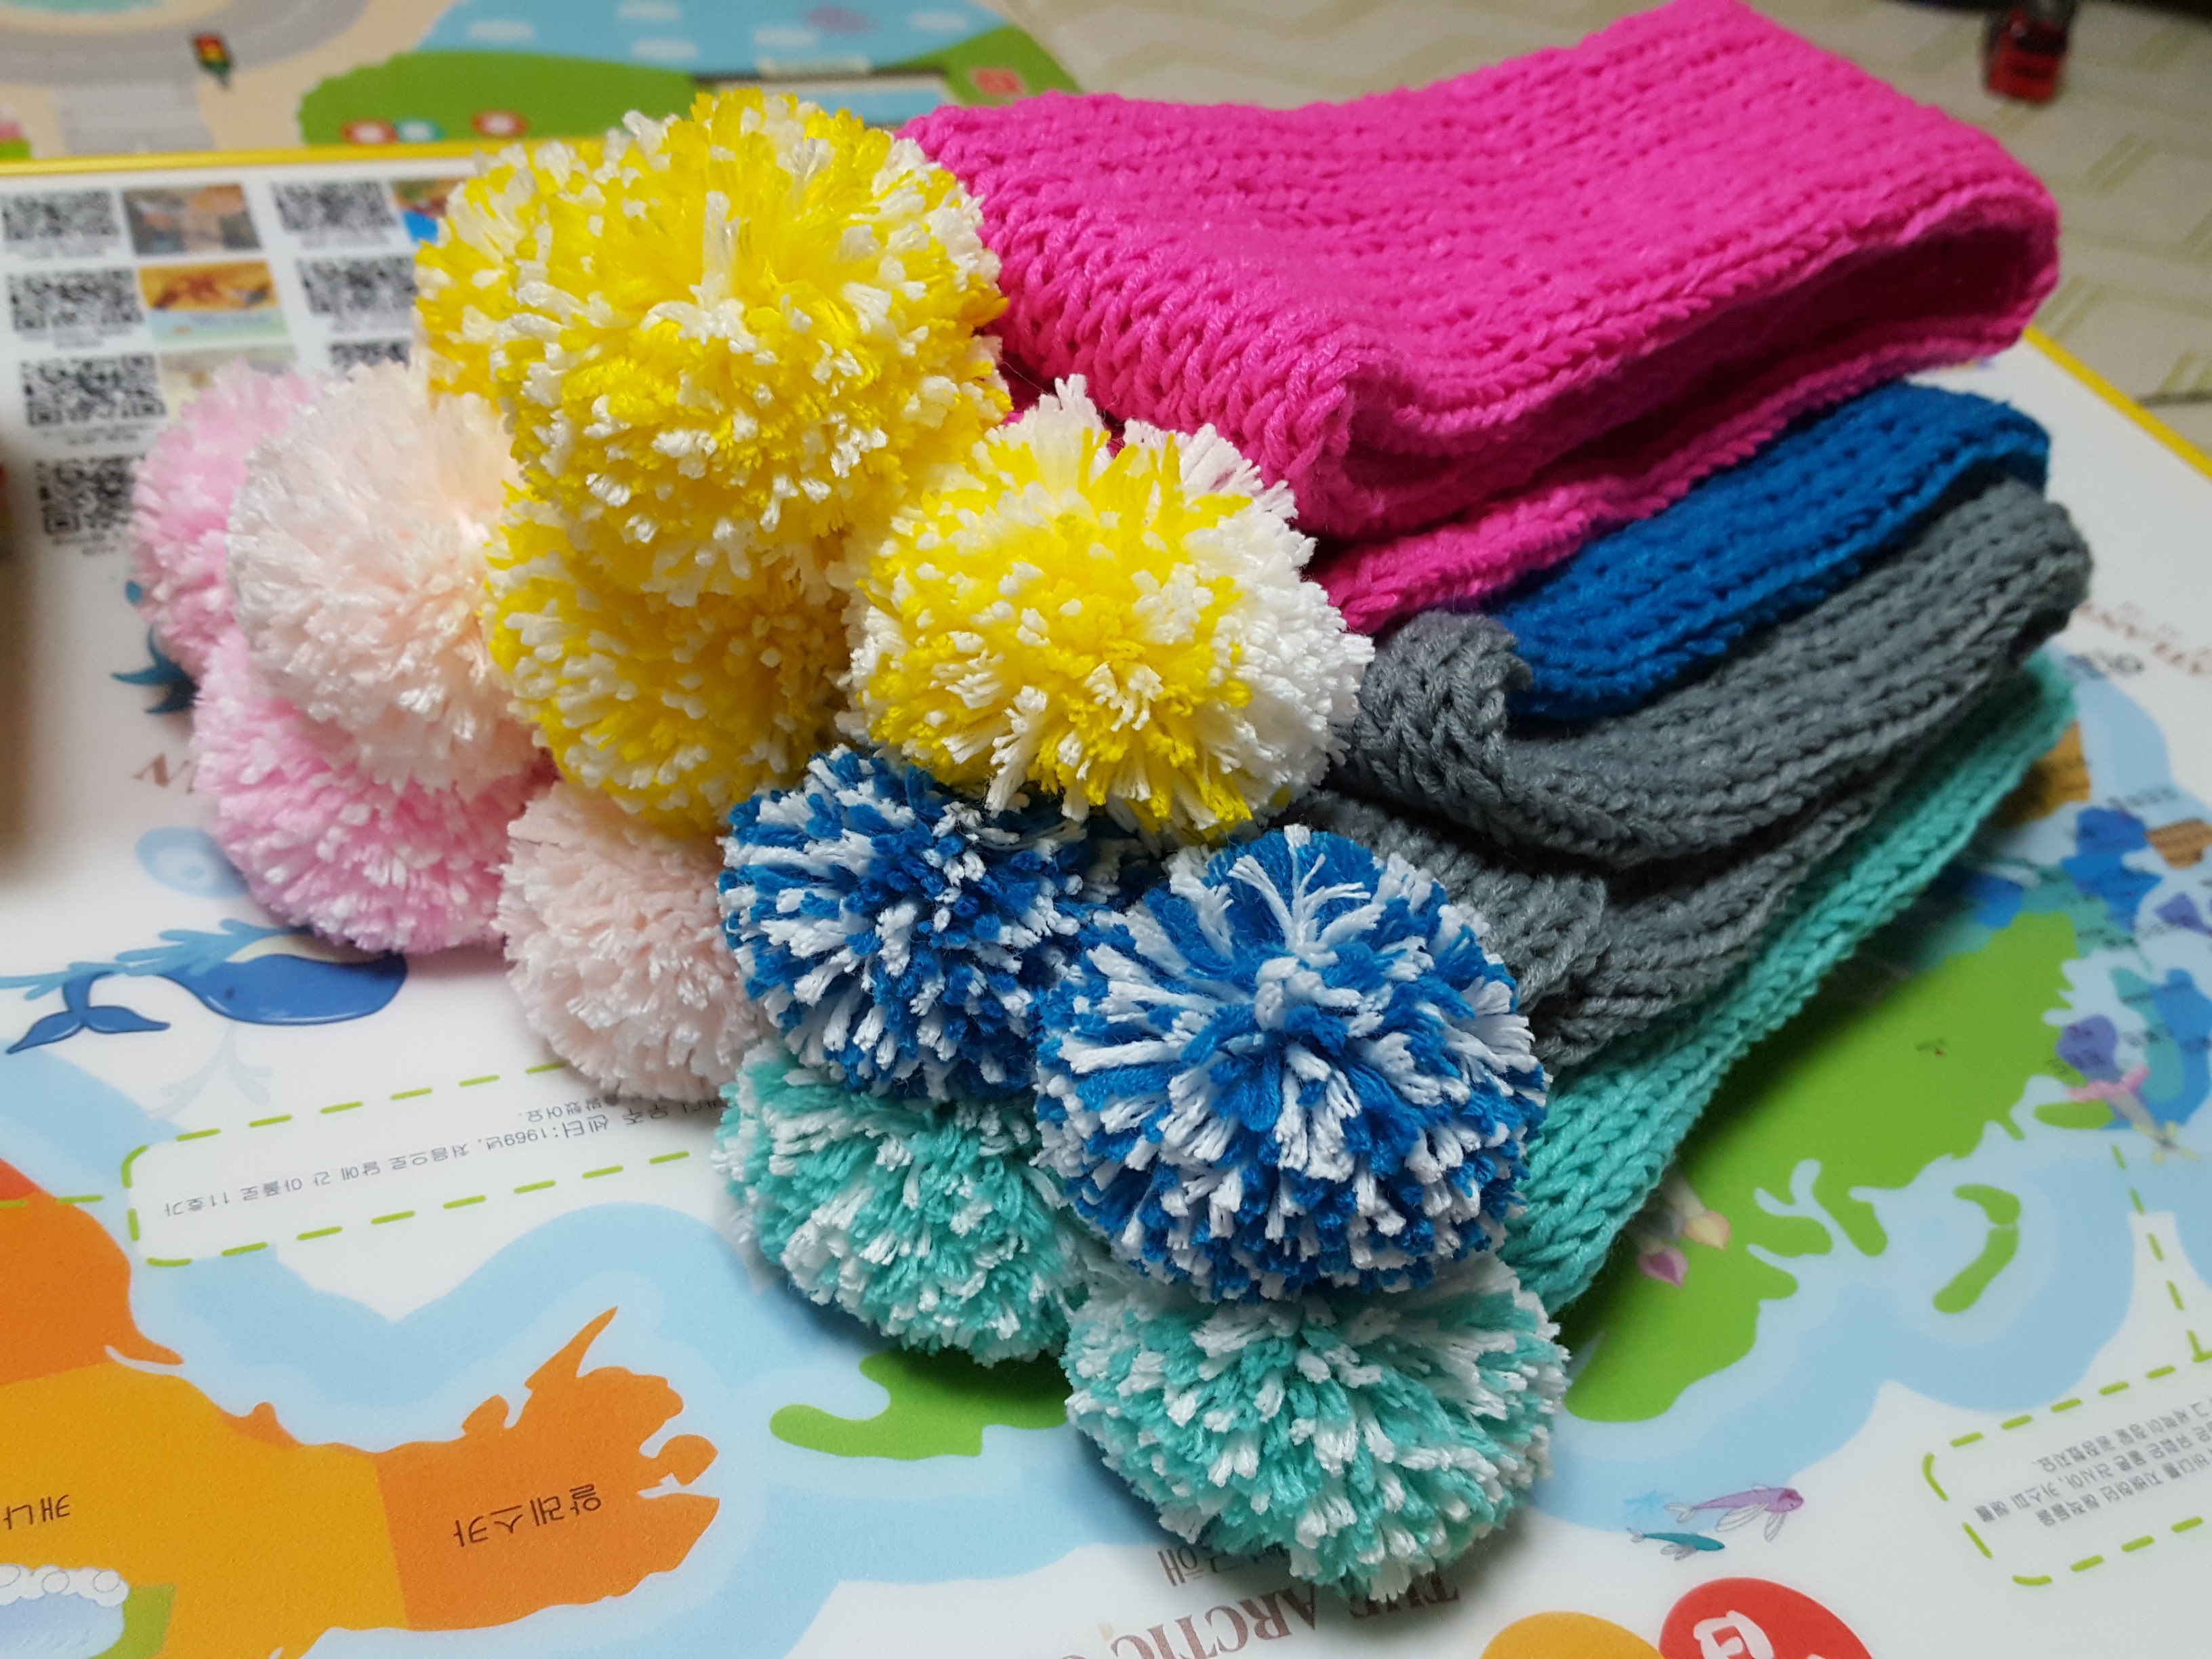
winter, flower, petal, cute, part, gift, pattern, clothing, christmas, scarf, crochet, knitting, textile, art, children, diy, hand made, pom, cheerleading, fashion accessory, minteusaek